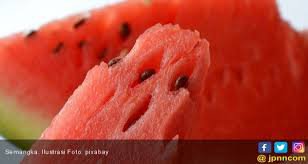
Label: Watermelon